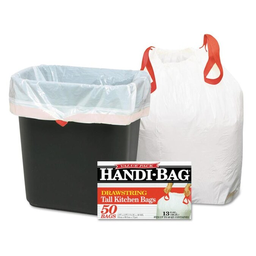
Label: plastic